Sopiko Guramishvili

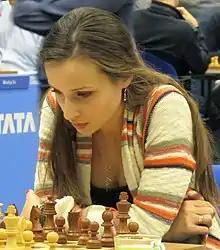
Guramishvili in 2017

Sopiko Guramishvili (born 1 January 1991) is a Georgian and Dutch chess player, author, and commentator who holds the titles of International Master (IM) and Woman Grandmaster (WGM). Having represented Georgia for the bulk of her playing career, she has been an under-16 girls' World Youth Champion and an under-18 girls' Georgian national champion. She has a peak FIDE rating of 2441 and has been ranked as high as No. 42 in the world among women.